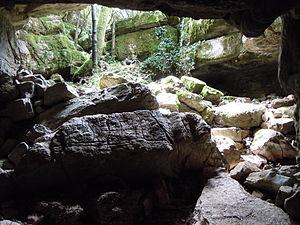
Plateau des Gras - Entrée de le Grotte de Saint-Arnault - Les Assions - Ardèche
Le plateau des Gras ou Grads est la section du plateau situé à l'est des monts d'Ardèche, compris entre les gorges de la Beaume au nord, et les gorges du Chassezac au sud, sur les communes de Berrias-et-Casteljau, Chandolas, Grospierres, Joyeuse, Lablachère, Saint-Alban-Auriolles, Les Assions, Saint-Genest-de-Beauzon dans le département de l'Ardèche.